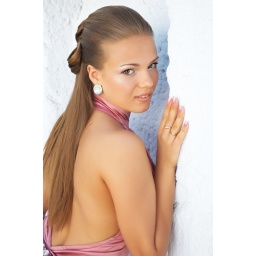
sexy young girl in pink classic dress